Büsum

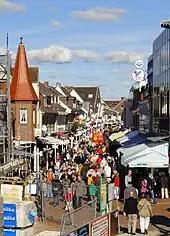
Büsum High Street

Until the 20th century, Dithmarschen had been a rather secluded spot on the map with little influx from the outside world. This changed drastically during World War II, when it became home to evacuees from Hamburg and other bombed cities in Schleswig-Holstein as well as war refugees from the east. The constant stream of newcomers nearly doubled the population, with many of the refugees living in barracks for years. It took nearly a decade before life in Büsum and other towns returned to normal.